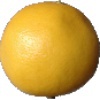
Label: white_grapefruit